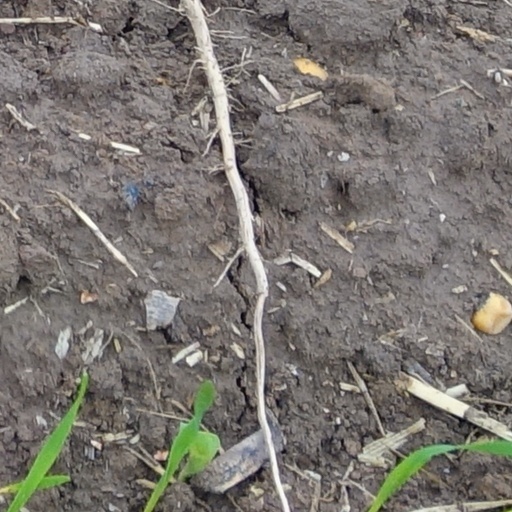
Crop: wheat